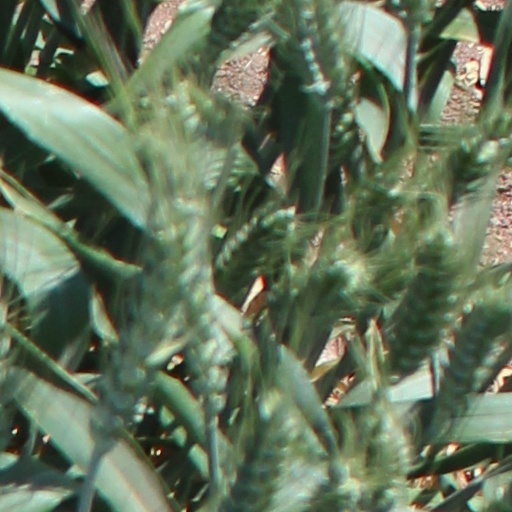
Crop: wheat